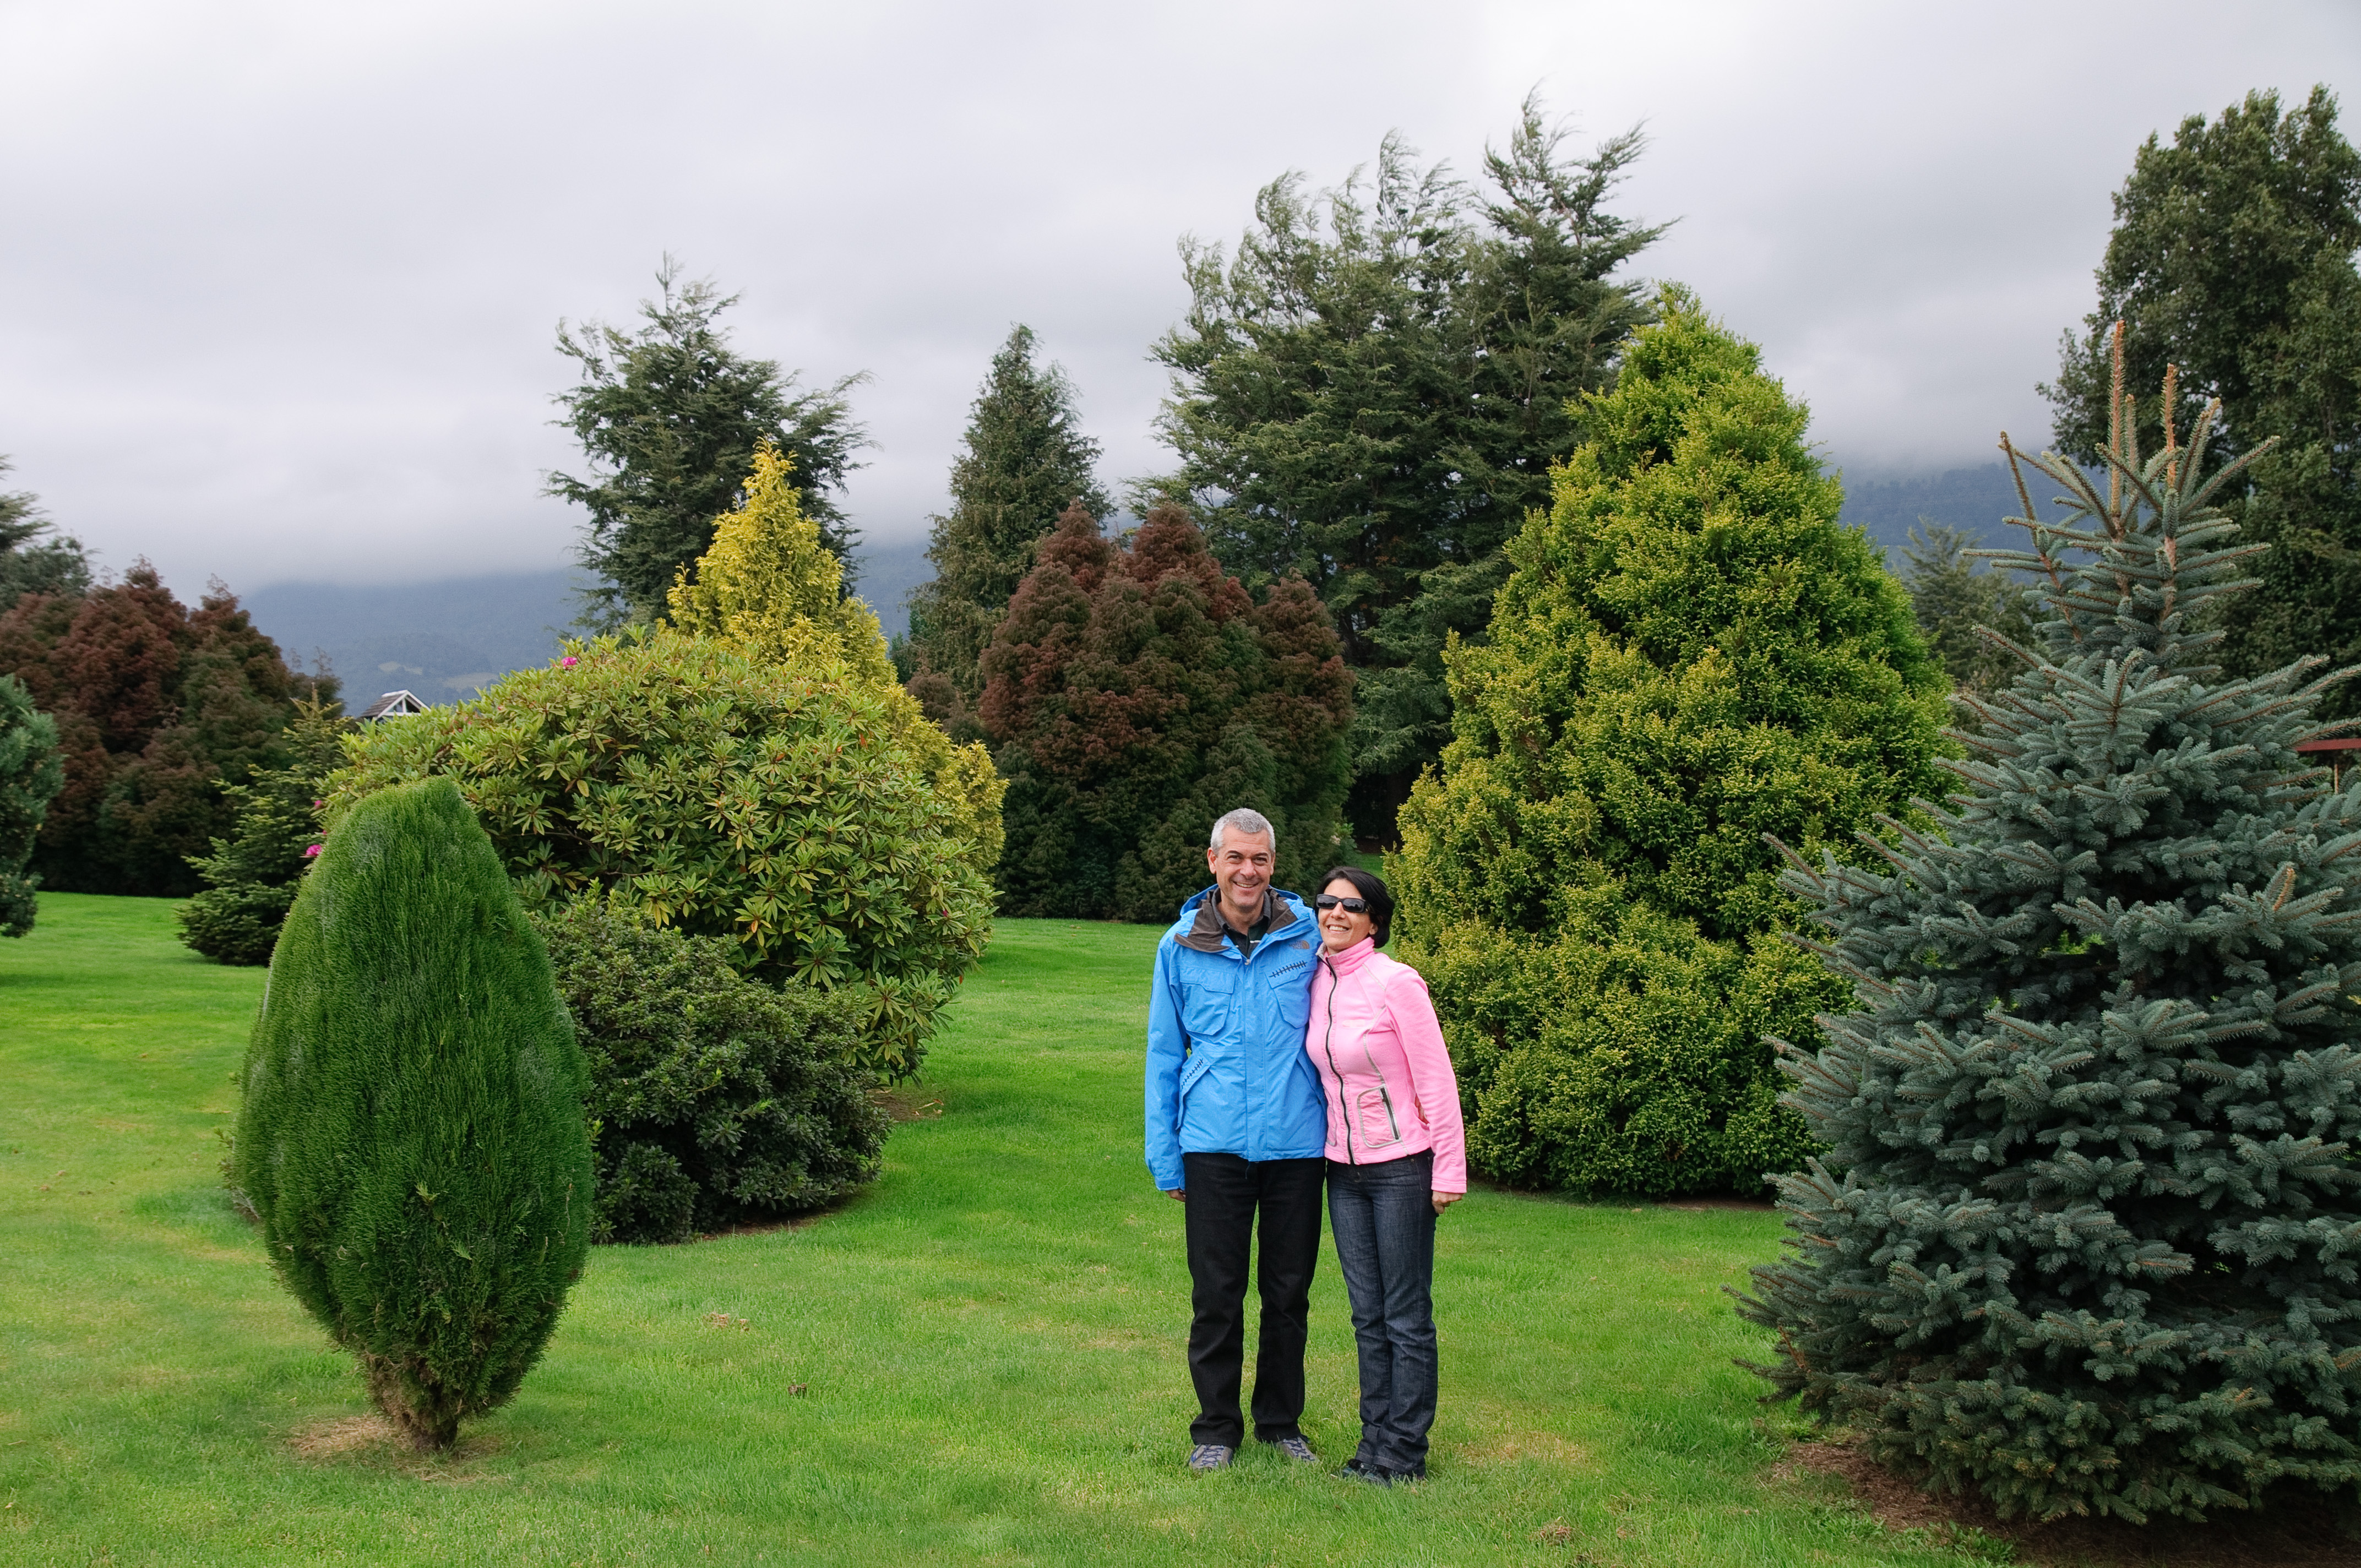
tree, grass, plant, lawn, leaf, flower, green, evergreen, botany, nikon, garden, fir, chile, conifer, spruce, shrub, botanical garden, d300, chiloe, woody plant